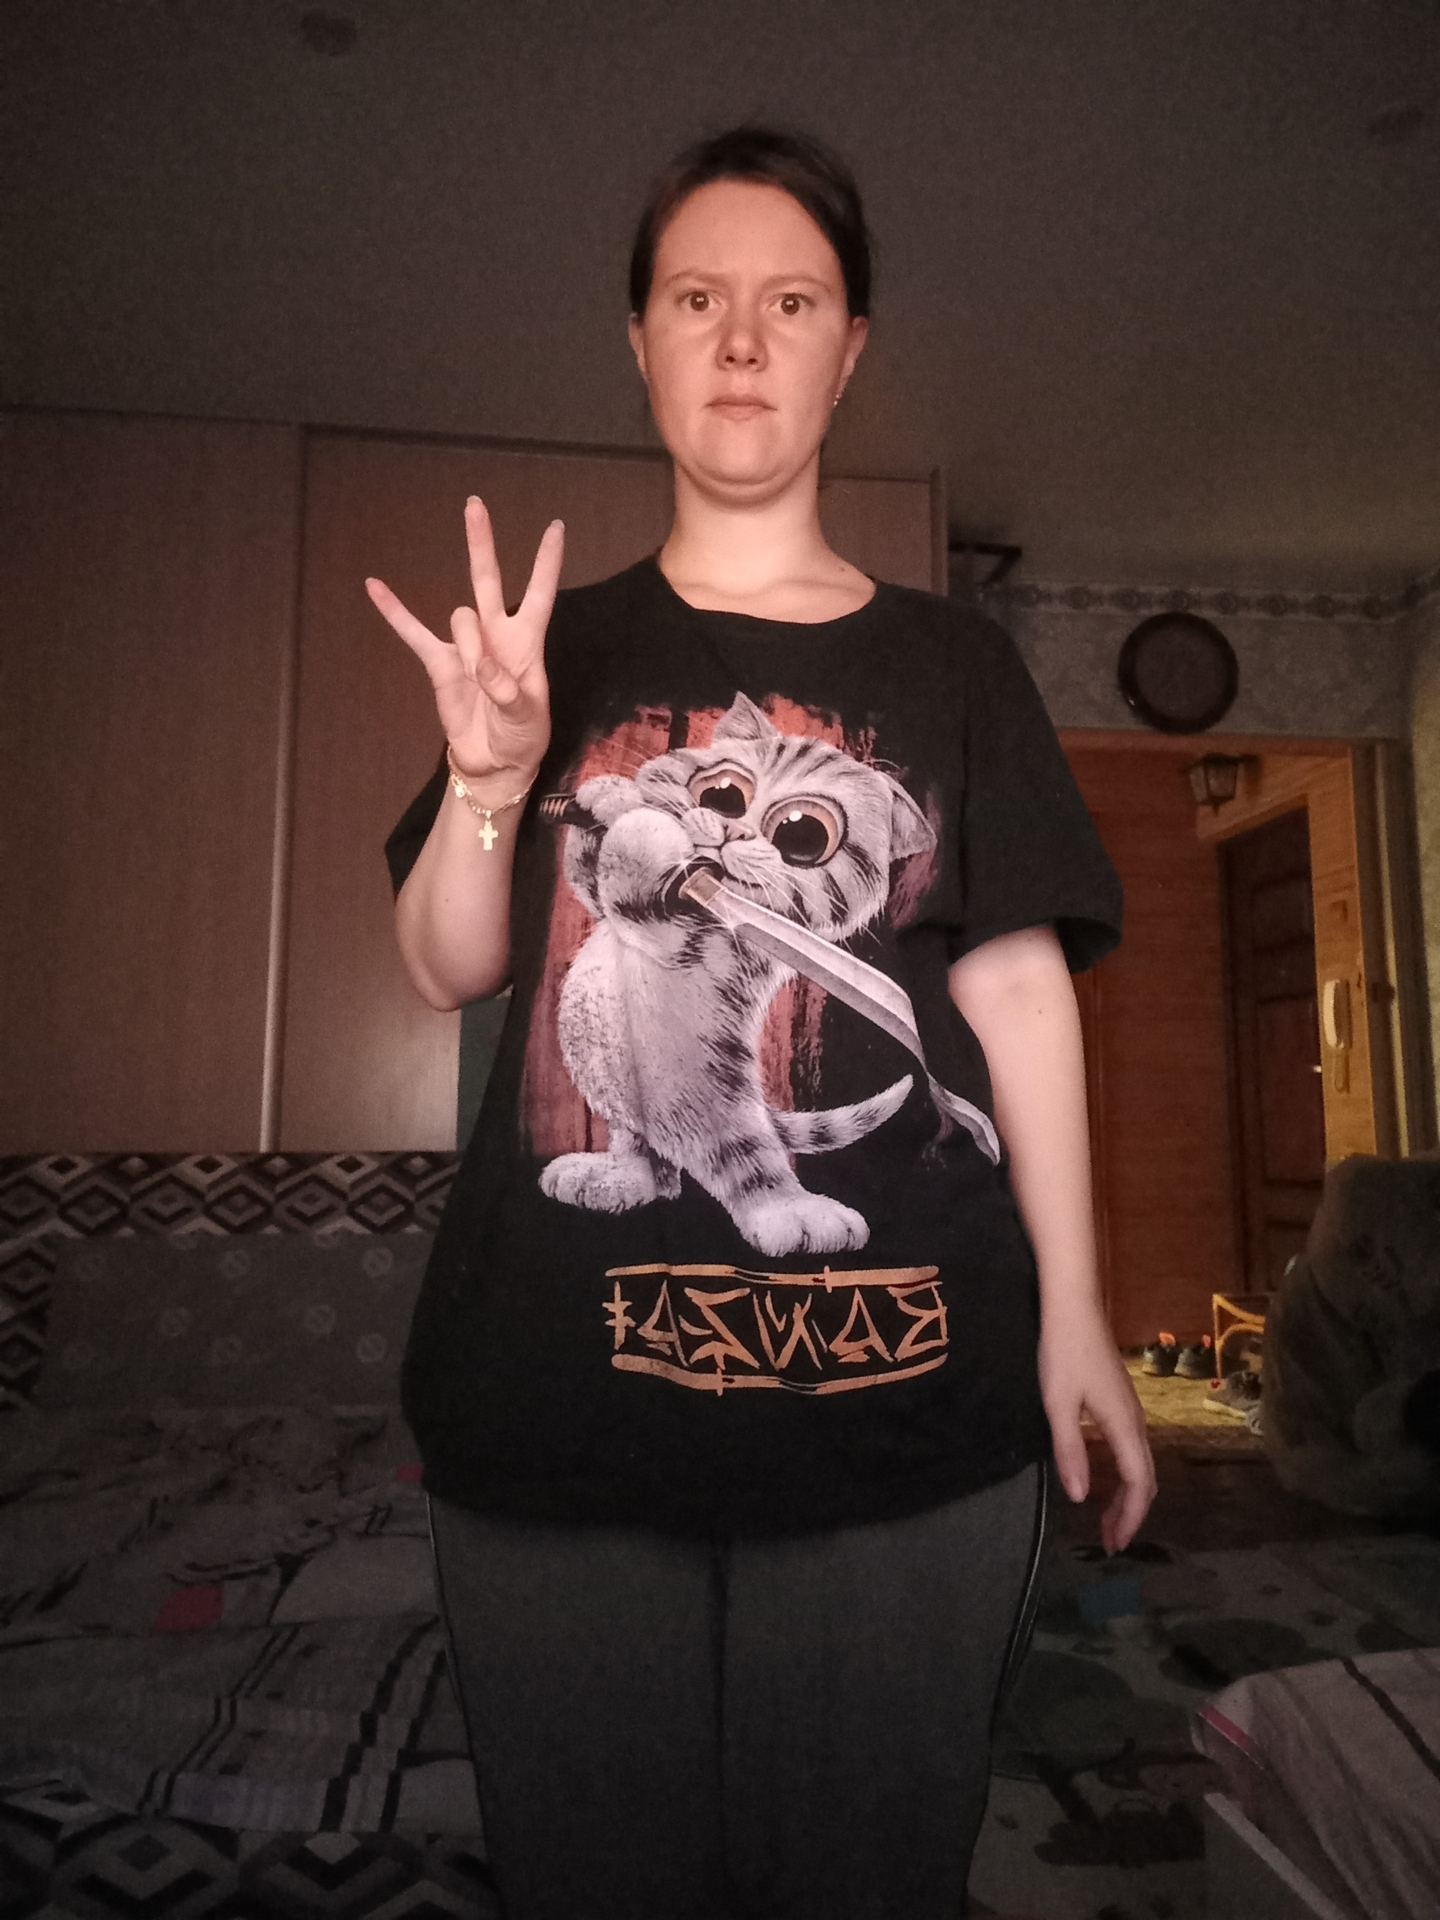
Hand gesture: three3